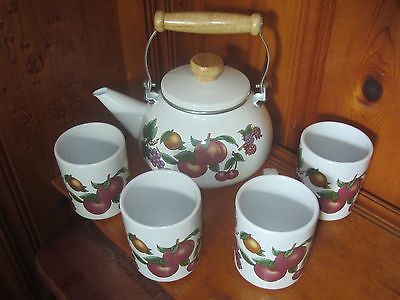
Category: kettle